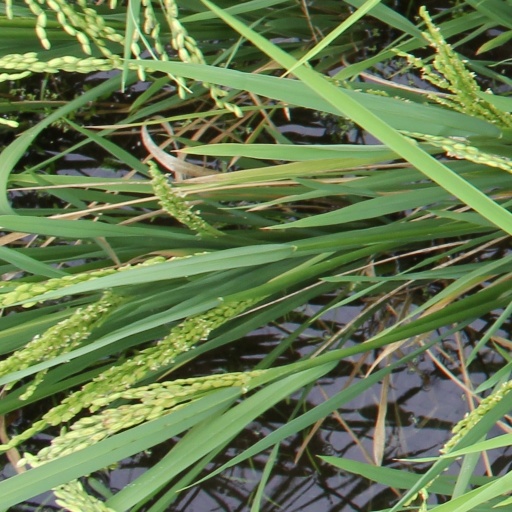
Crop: rice